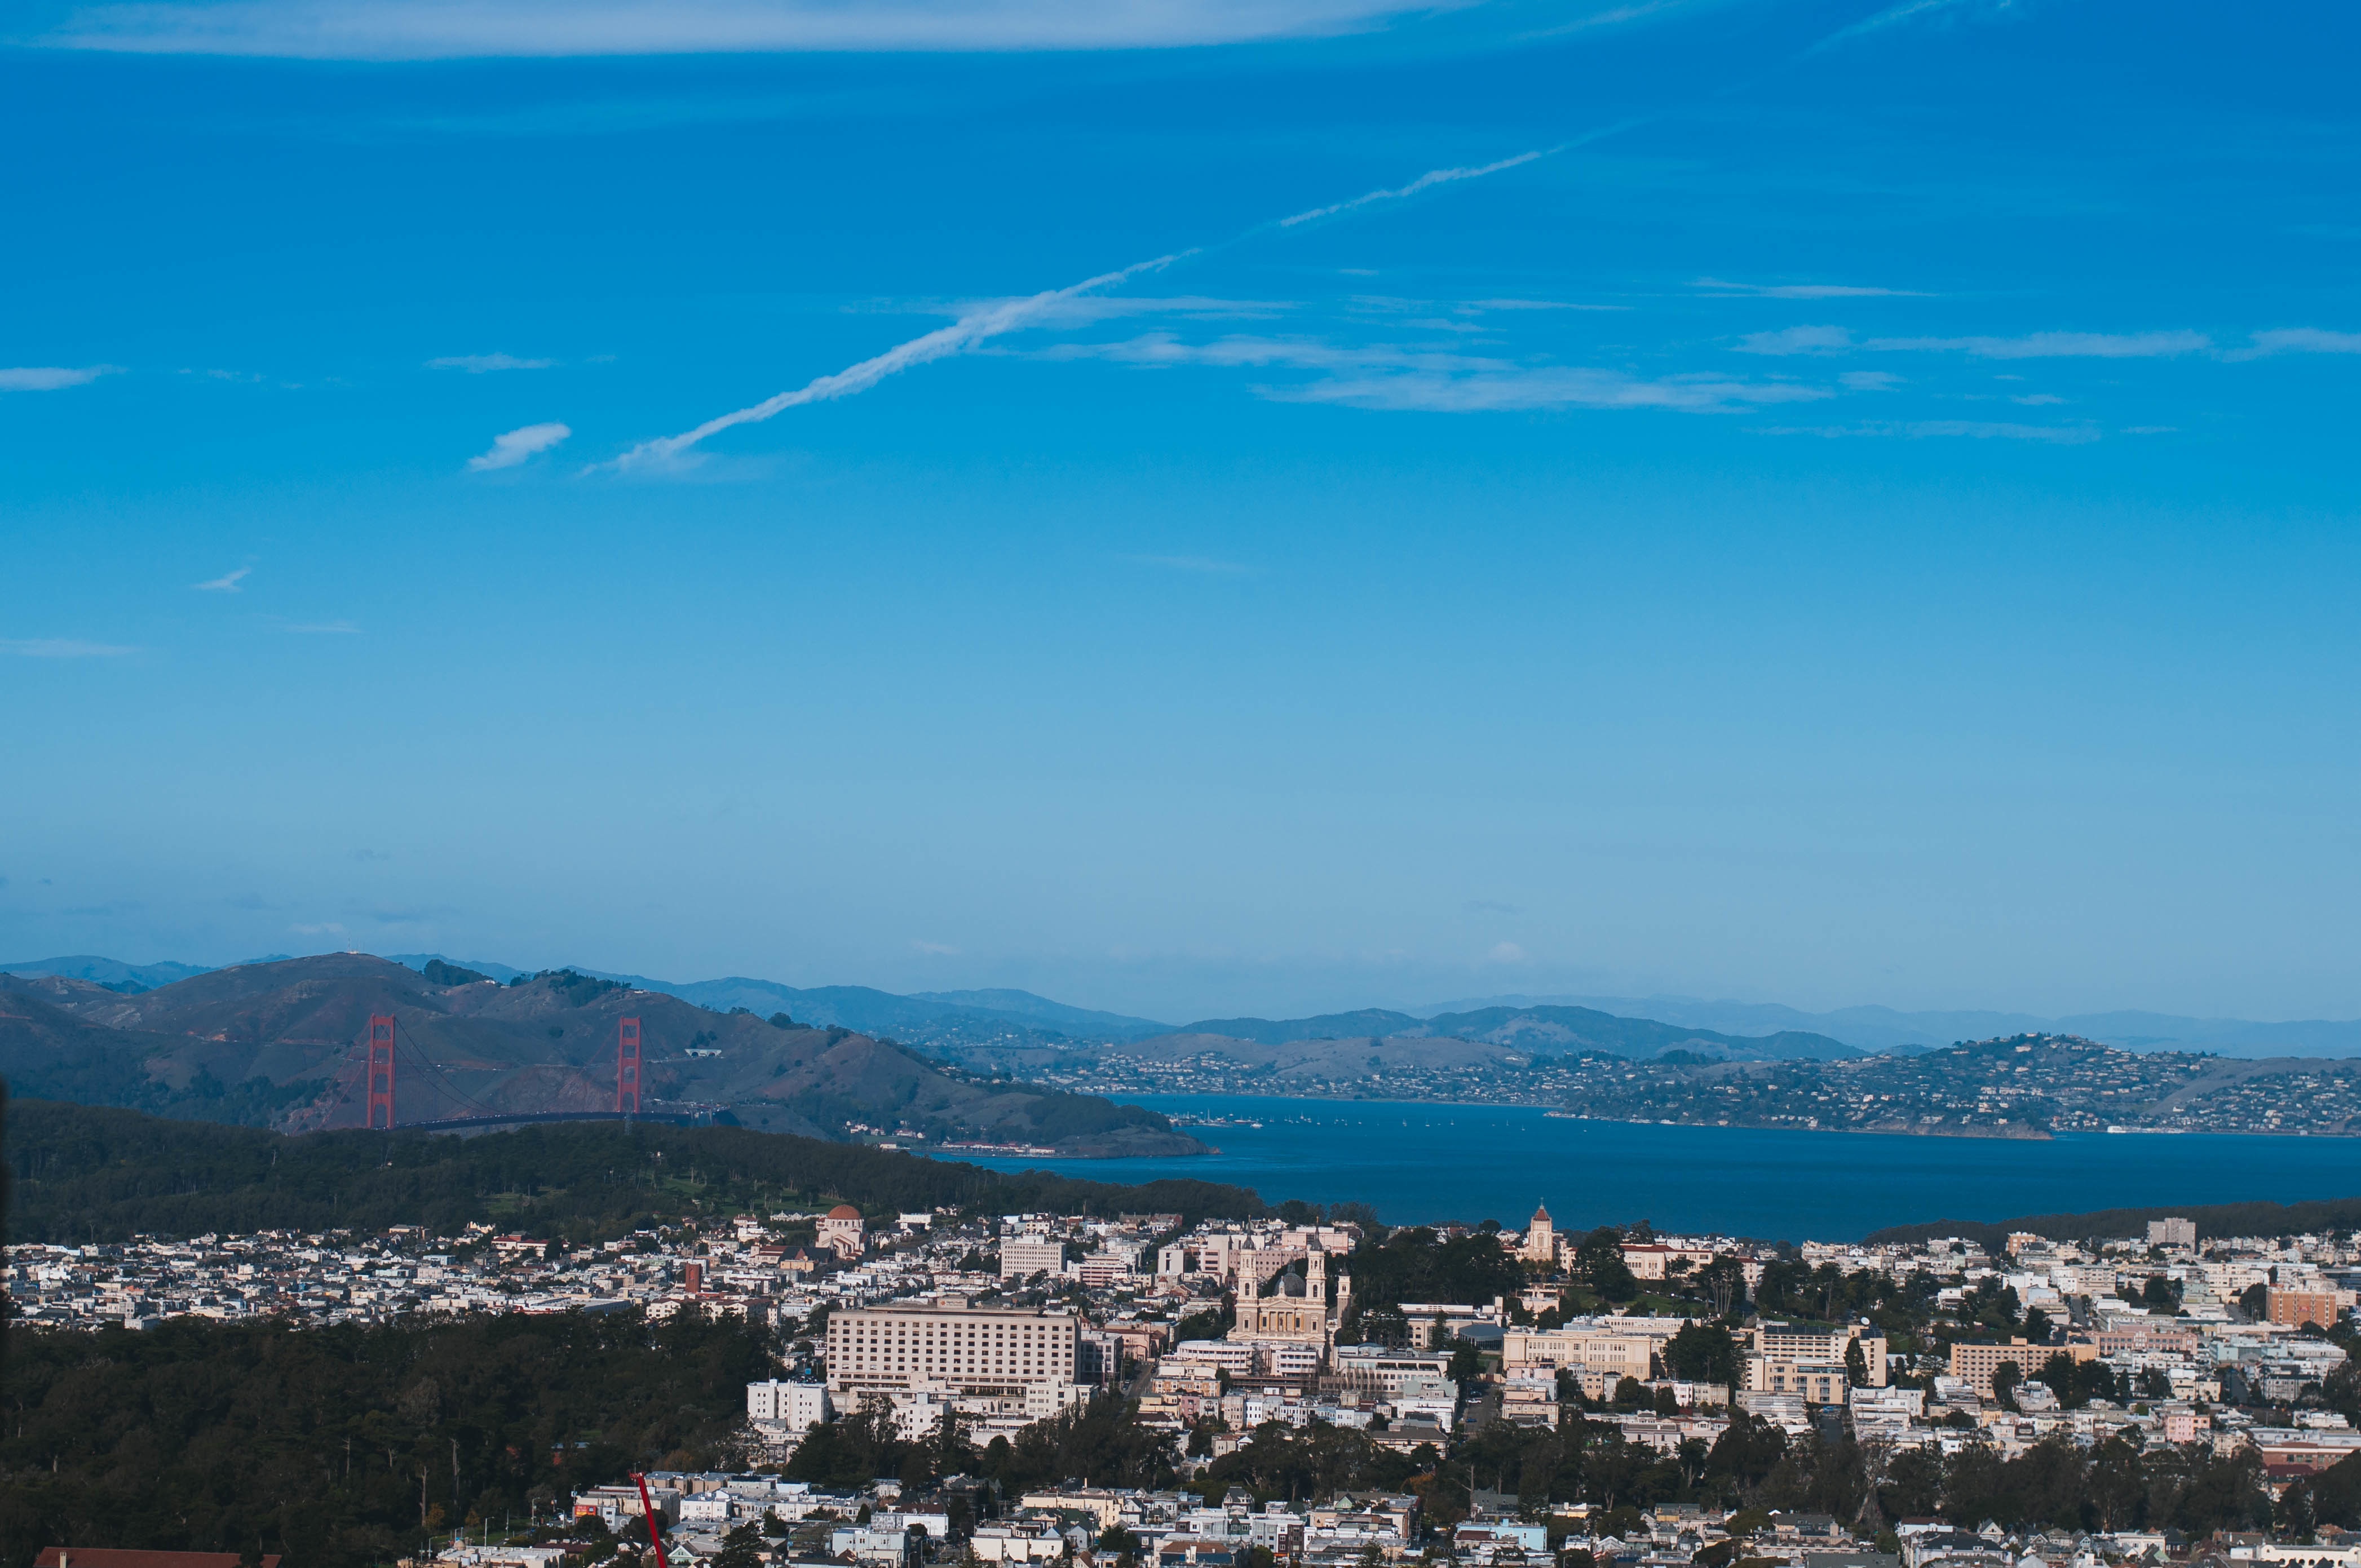
sea, coast, horizon, mountain, snow, cloud, sky, skyline, morning, hill, dawn, mountain range, panorama, dusk, alps, plateau, landform, aerial photography, geographical feature, atmosphere of earth, mountainous landforms